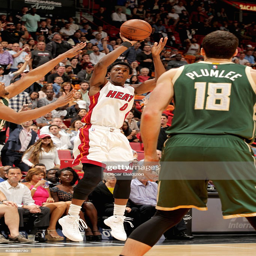
# shoots the ball against sports team .